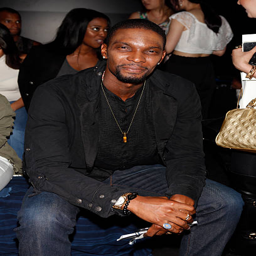
basketball player attends front row spring during fashion week